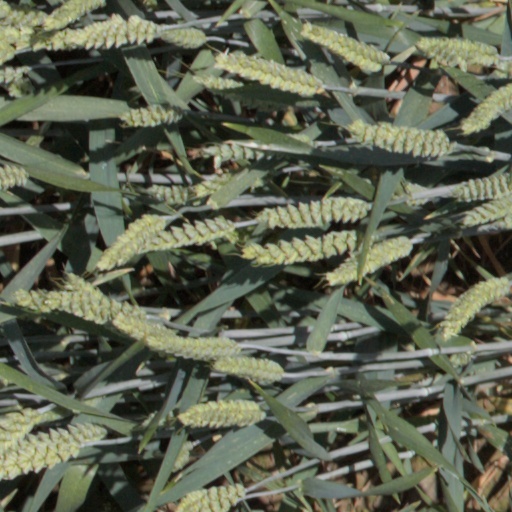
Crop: wheat